Nammal

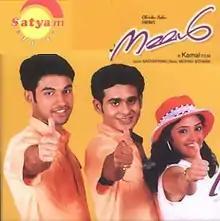
Soundtrack cover

Nammal is a 2002 Indian Malayalam romantic comedy-drama film directed by Kamal and written by Kalavoor Ravikumar. The film stars Jishnu and Sidharth Bharathan. It was the debut film of Sidharth Bharathan, Renuka, and Bhavana. The music was composed by Mohan Sithara. The film was shot in Government Engineering College, Thrissur and Holy Trinity School, Kanjikode. It was remade in Telugu as "Dost" (2004).